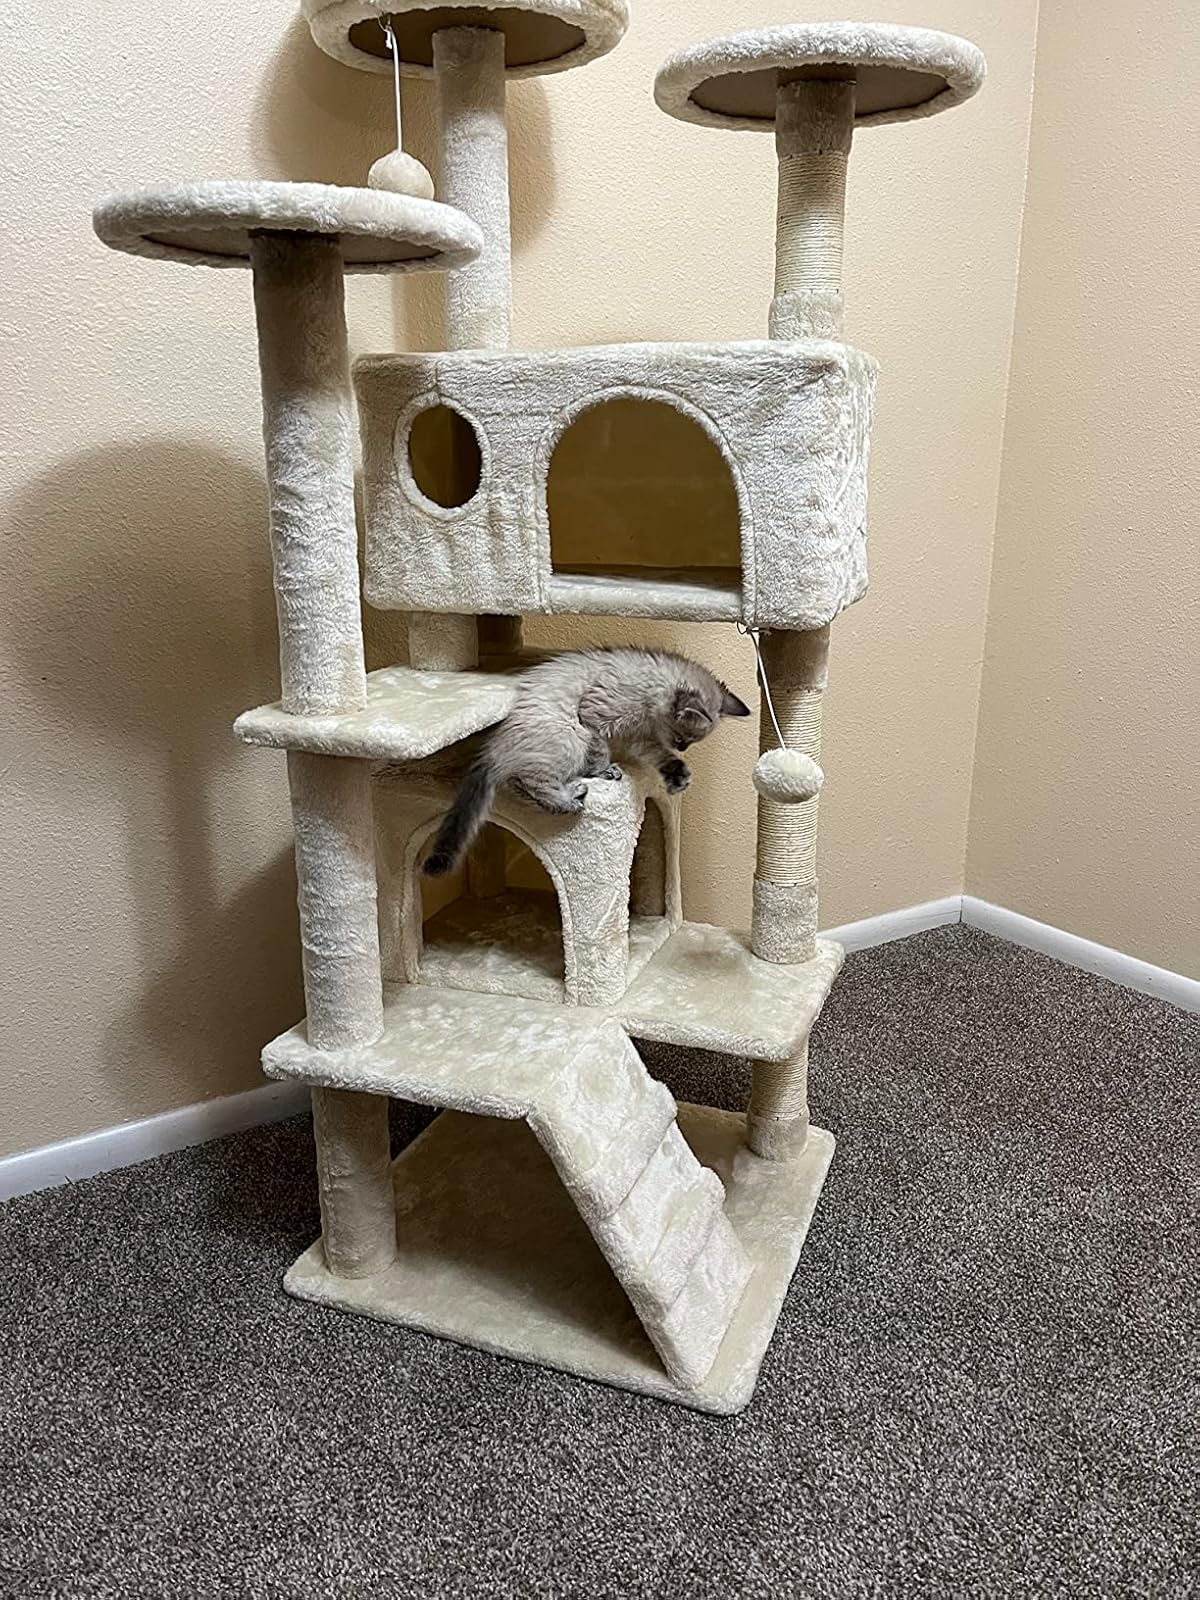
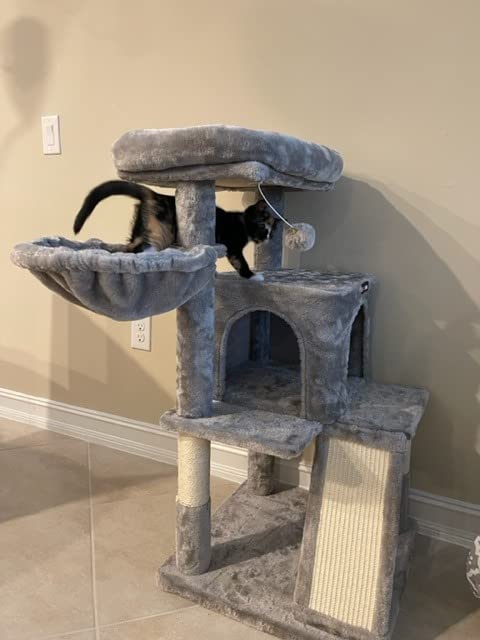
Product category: items_cat tree
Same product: no